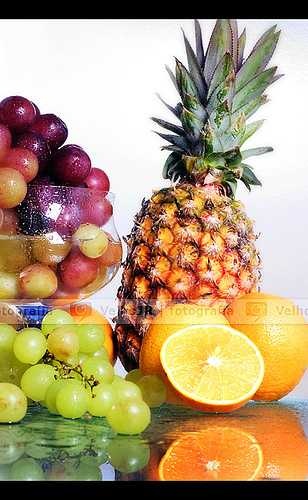
Label: Pineapple